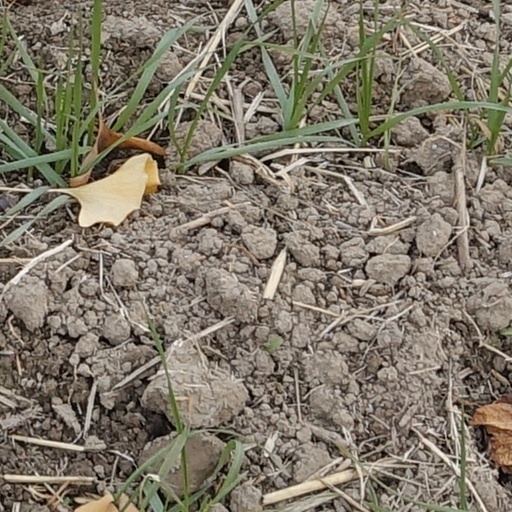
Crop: wheat